History of the Golden State Warriors

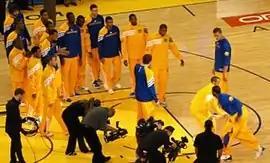
The Warriors opening the 2011–12 season

On June 24, 2010, the Warriors selected Ekpe Udoh with the 6th overall pick of the 2010 NBA draft. They also introduced a modernized version of their "The City" logo depicting the new eastern span of the San Francisco-Oakland Bay Bridge, and switched to a simplified color scheme of royal blue and gold. They also introduced new uniforms reminiscent of the 1969–71 "The City" uniforms. The Warriors made an off-season trade that sent Turiaf, Randolph and Azubuike to the New York Knicks in return for star high-scoring power forward David Lee via a sign-and-trade. Lee agreed to a six-year, $80 million deal. Following Morrow's departure after he signed the New Jersey Nets' offer sheet, the Warriors signed Dorell Wright to a three-year, $11 million deal.